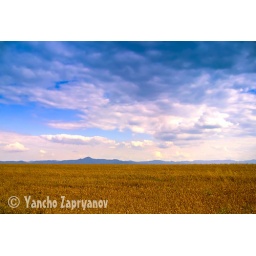
Wheat field with blue sky, clouds and mountains in the distance.